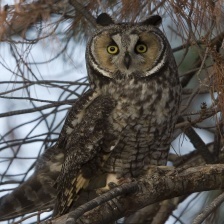
Species: LONG-EARED OWL
Scientific name: ASIO OTUS
ImageNet parent category: great_grey_owl